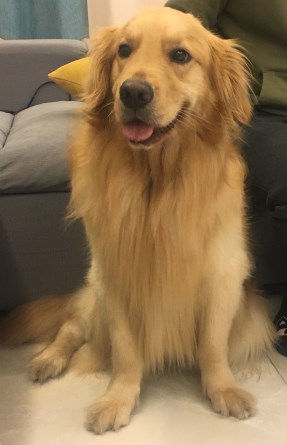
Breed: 5355-n000126-golden_retriever